John Edwards

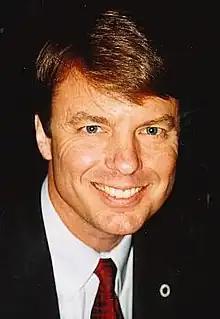
Edwards in 1996

After law school, Edwards clerked for federal judge Franklin Dupree in North Carolina, and in 1978 became an associate at the Nashville law firm of Dearborn & Ewing, doing primarily trial work, defending a Nashville bank and other corporate clients. Lamar Alexander, a Republican and future governor of and U.S. Senator from Tennessee, was among Edwards's co-workers. The Edwards family returned to North Carolina in 1981, settling in the capital of Raleigh, where he joined the firm of Tharrington, Smith & Hargrove.